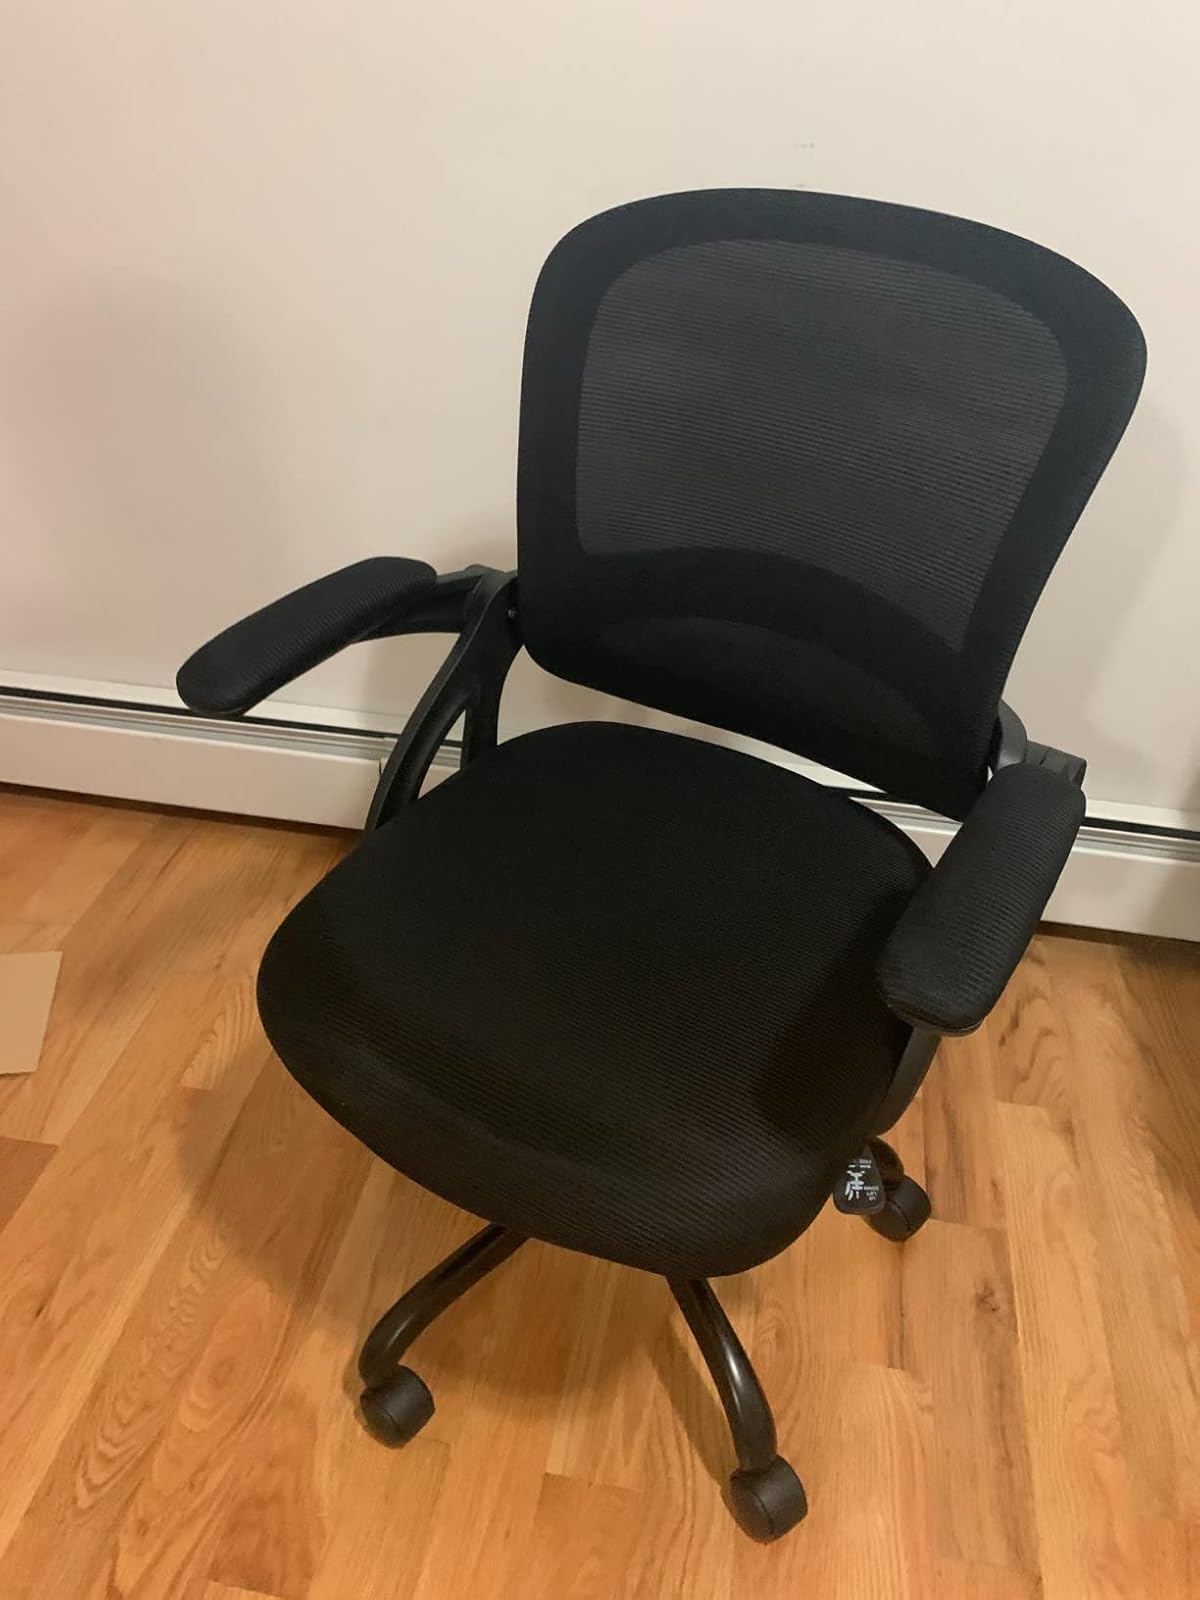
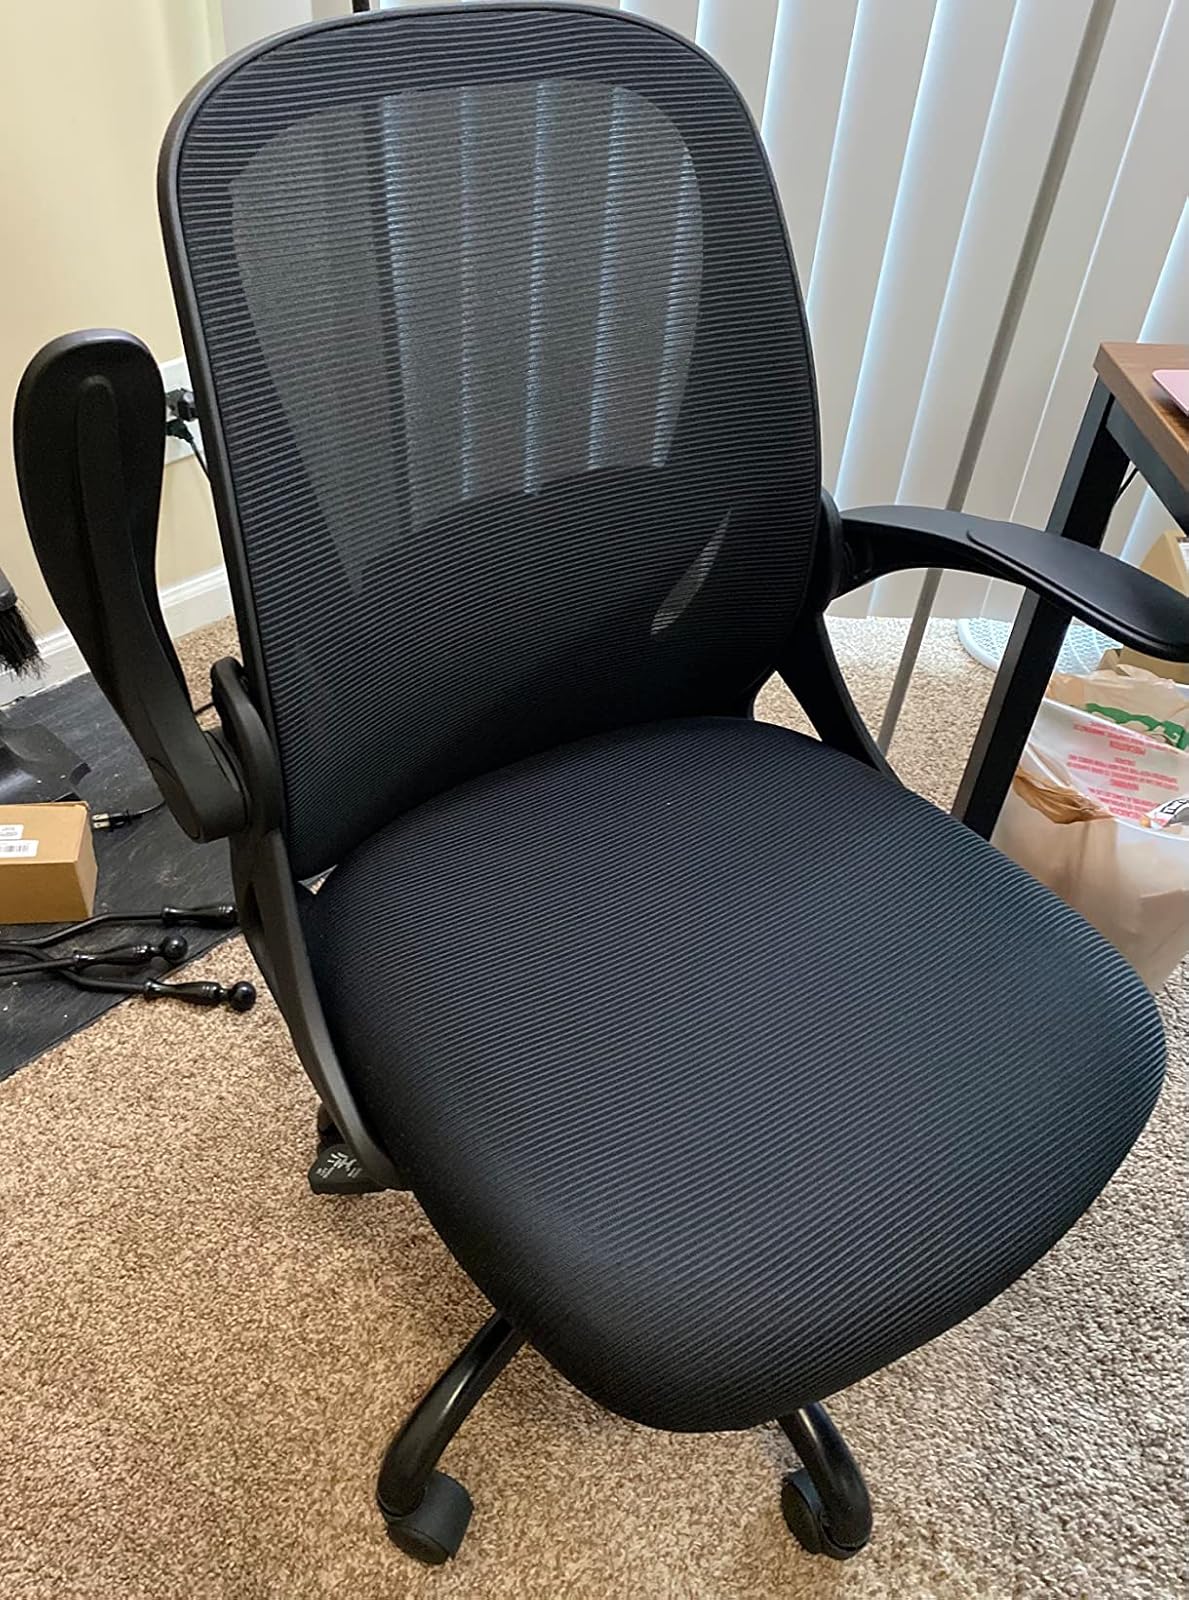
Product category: items_chair
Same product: no